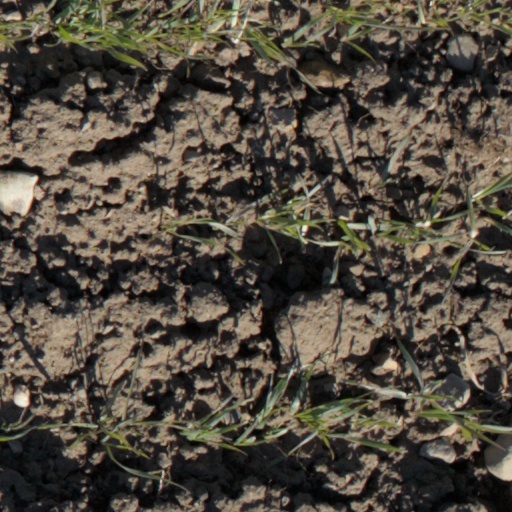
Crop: wheat